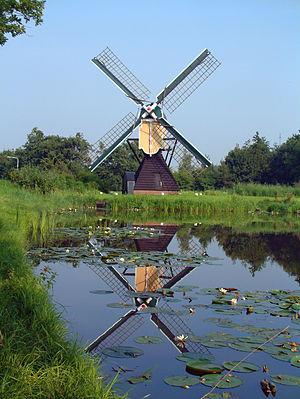
L'Europe est la partie occidentale de l'Eurasie, traditionnellement considérée comme un des six ou sept continents. Le continent est bordé à l'ouest par l'océan Atlantique, au nord par l'Arctique et au sud par le détroit de Gibraltar, la mer Méditerranée, la mer Égée, le Détroit des Dardanelles, la mer de Marmara et le Détroit du Bosphore. Les limites de l'Europe à l’est sont moins évidentes parce que sans obstacle naturel majeur. Ainsi, depuis l'Antiquité jusqu'au règne du tsar Pierre le Grand la limite orientale est fixée au fleuve Tanaïs, appelé par la suite le Don. Pierre Le Grand mène une politique de réorientation de l'empire russe vers l'Europe, en fondant Saint-Pétersbourg capitale ouverte sur la mer Baltique et en chargeant Vassili Tatichtchev de déplacer vers l'est la frontière de l'Europe. Ce dernier choisit le massif de l'Oural et le fleuve Oural.
Cet article recense les moulins à vent de la province de Hollande-Méridionale, aux Pays-Bas.